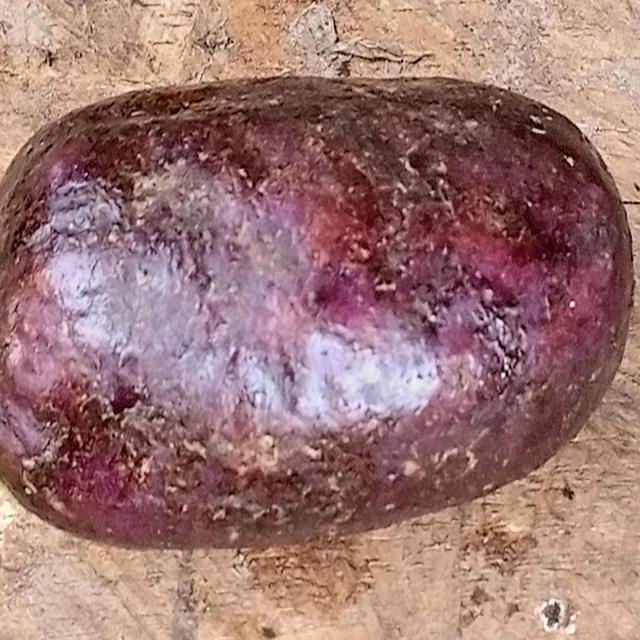
Plum grade: bruised